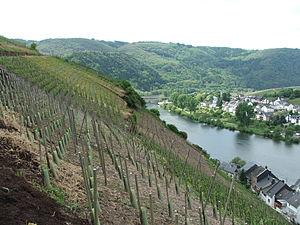
Le vignoble de Moselle est l'une des 13 régions viticoles allemandes d'appellation d'origine contrôlée. La région couvre les vallées de la Moselle, de la Sarre et de la Ruwer depuis l'embouchure de la Moselle à Coblence et en amont jusqu'aux environs de Trèves dans le Land de Rhénanie-Palatinat. Avant le 1ᵉʳ août 2007, la région s'appelait « Moselle-Sarre-Ruwer », mais elle a changé pour un nom considéré comme plus convivial. Les villes constituant la région sont Sarrebourg, Konz, Trèves, Schweich, Bernkastel-Kues, Traben-Trarbach, Zell, Cochem et Coblence. Les plus grands vignobles sont Piesport, Zell, Leiwen, Konzer Tälchen, Neumagen-Dhron, Mehring, Bernkastel-Kues et Trittenheim.
Le riesling est un cépage blanc, originaire de la vallée du Rhin et de la Moselle. C'est un cépage en expansion qui doit sa faveur auprès du public à un éventail de vins large et de qualité. Du vin fruité consommable en toute occasion au vin de garde qui peut durer plus de dix ans, il peut aussi servir à élaborer des vins sucrés.
Le remembrement ou remembrement rural a pour but la constitution d'exploitations agricoles d’un seul tenant sur de plus grandes parcelles afin de faciliter l'exploitation des terres.